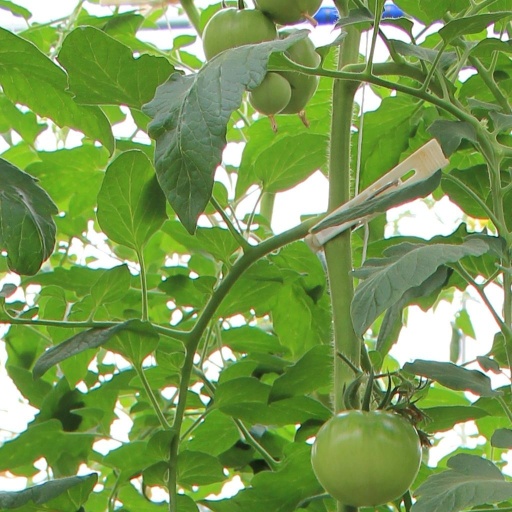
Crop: tomato